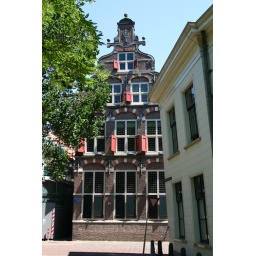
The public library in Gouda. The building started out as an orphanage